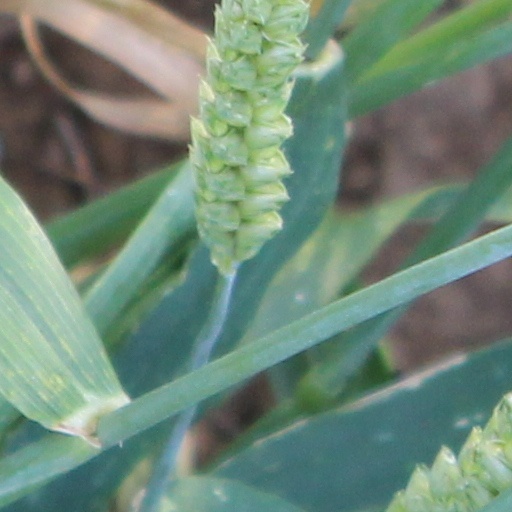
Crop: wheat